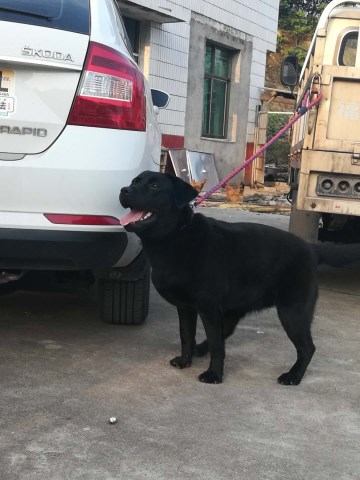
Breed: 3580-n000122-Labrador_retriever